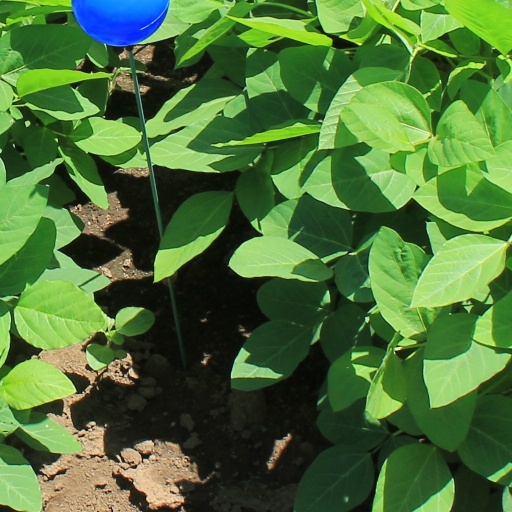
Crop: soybean